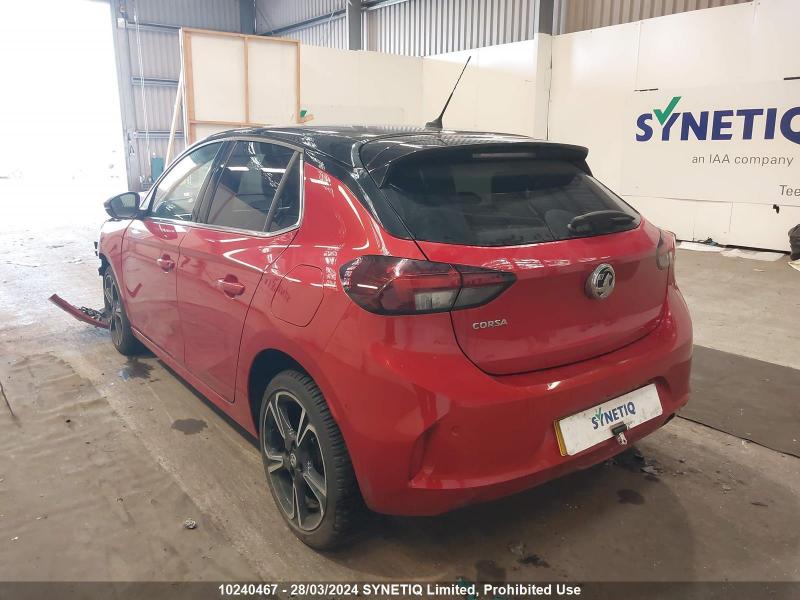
Aucun dommage détecté.
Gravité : aucun